Gino Luzzatto

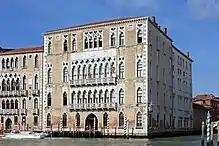
"Cà Foscari", headquarters of the University of Venice

Luzzatto joined the Socialist Party (PSDI) in 1906 while living in Pisa. However, he never fully embraced its collectivist and internationalist ideologies. Instead, Luzzatto remained an individualist. Simultaneously, he held moderate patriotic sentiments and advocated for the rights of the marginalized "forgotten classes." Between 1911 and 1920, Luzzatto authored numerous articles published in "Salvemini's L'Unità", expressing his views. After 1918, he acknowledged his previous excessive focus on materialist perspectives and admitted to underestimating the importance of morality, both at the collective and individual levels. He recognized that the struggles between the Ghibellines and Guelphs involved more than just the conflict between papal and imperial parties.